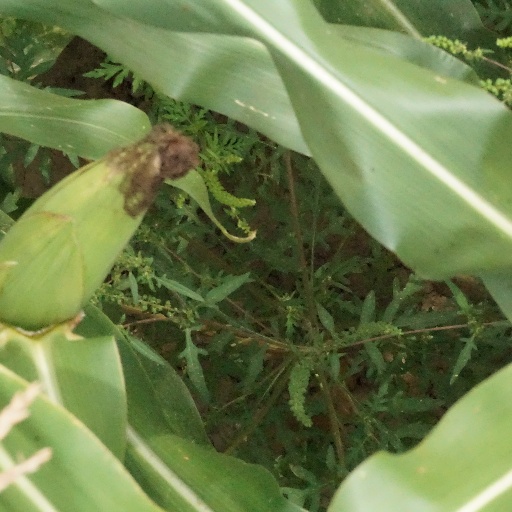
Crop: maize; corn